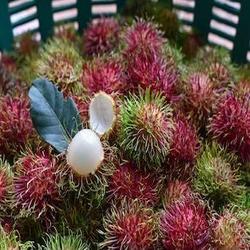
Label: Rambutan